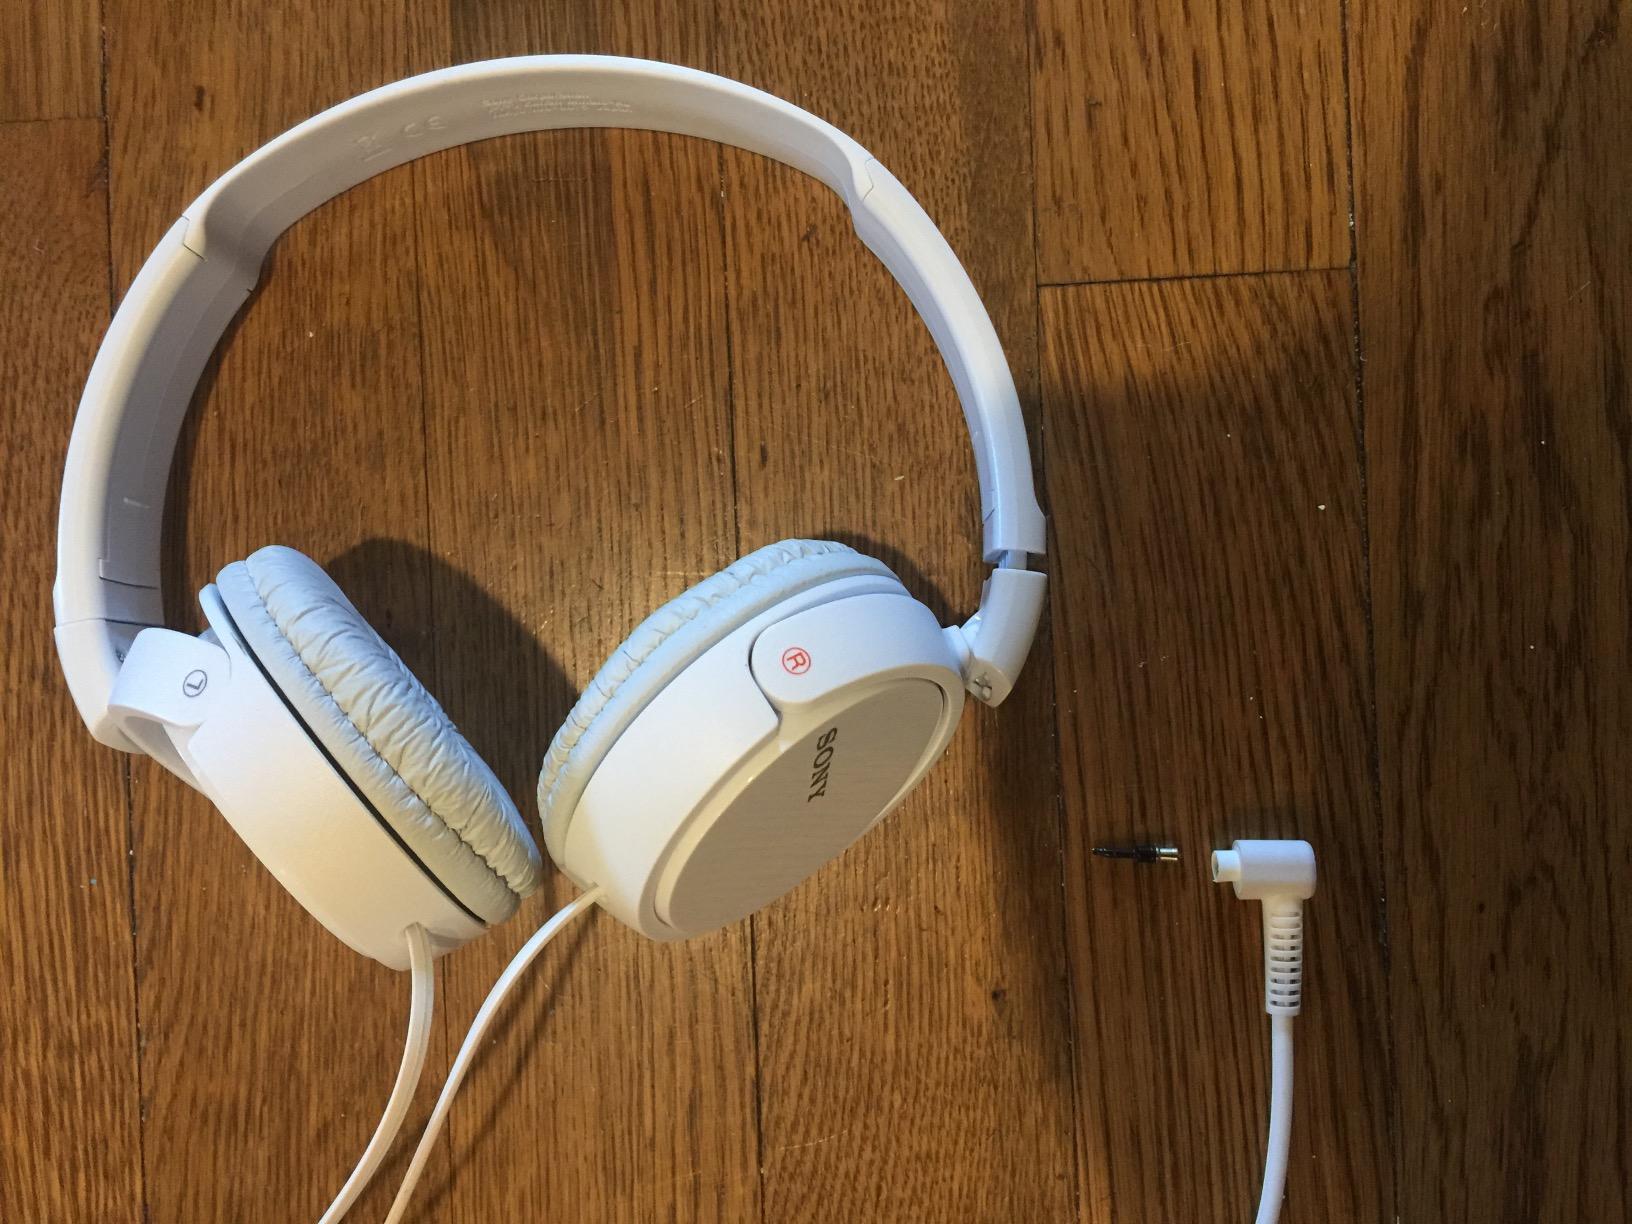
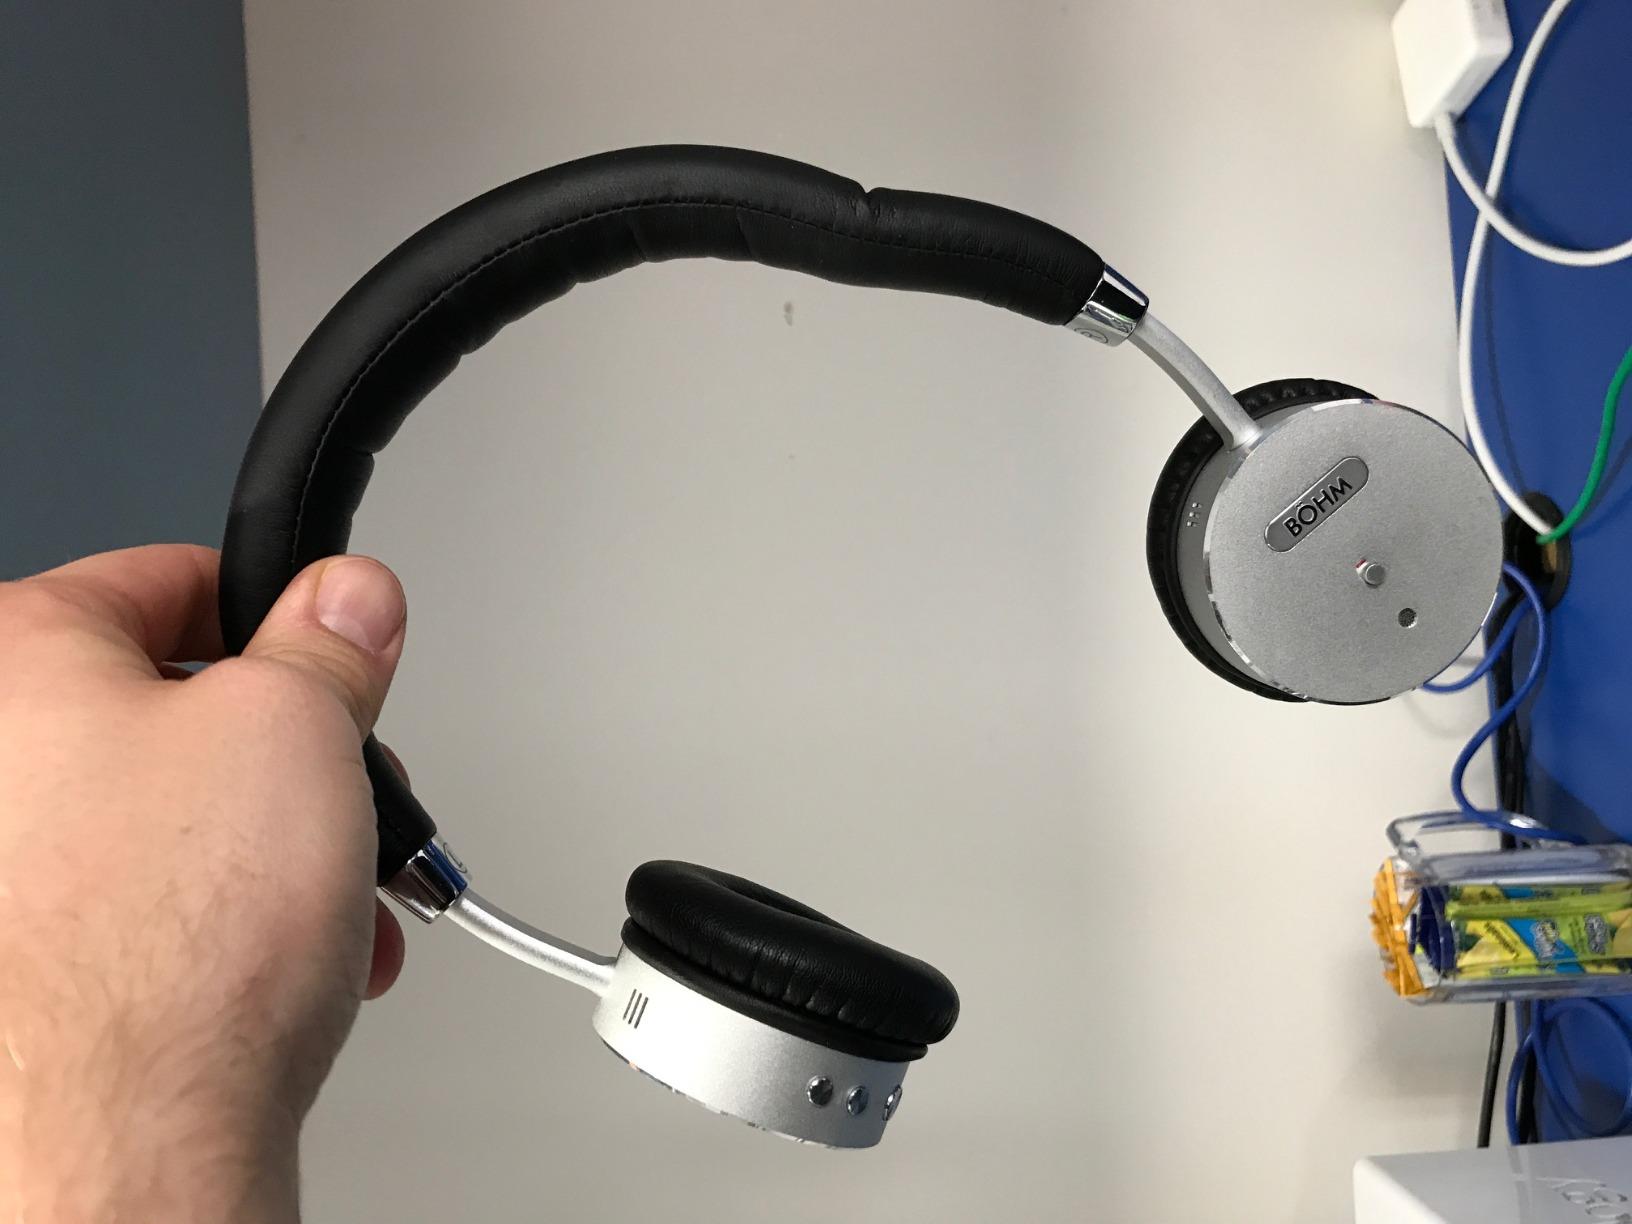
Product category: headphones
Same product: no